Bruno Möhring

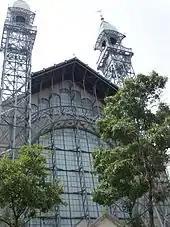
Chopo University Museum in Mexico City

Some of the important bridges and other structures in which his architectural, design and building skills have been found notable are: The Swinemünder Bridge (1902–05) at Berlin, a bridge; the Rhine Bridge at Bonn, the Mosel Bridge at Traben-Trarbach, and design for the German Embassy at Washington for which he received first prize among 270 competitors. Möhring's design for the entrance to the machine hall for the Zollern II/IV Colliery in Dortmund, now the headquarters of the Westphalian Industrial Museum, is considered a fine example of Jugendstil design in an industrial setting. A Möhring building from the 1902 Düsseldorf was brought to Mexico City and now houses the Chopo University Museum of contemporary art.